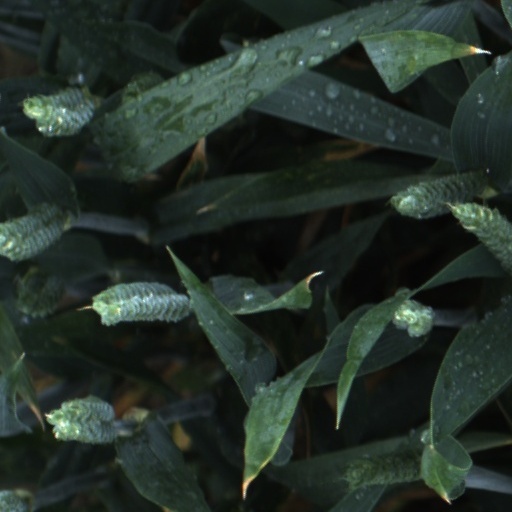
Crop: wheat